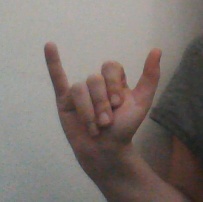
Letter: ya